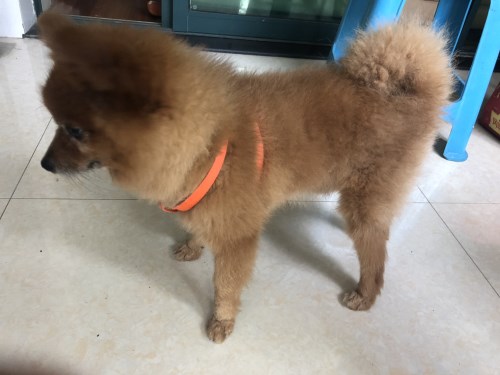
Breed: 1936-n000005-Pomeranian